Blue's Birthday Adventure

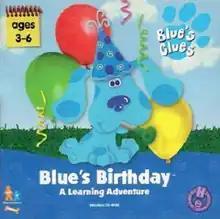

Blue's Birthday Adventure is an educational video game for children from the ages of 3–6 years of age. The game is based on the pre-school television program "Blue's Clues", specifically the episode "Blue's Birthday". It was developed and published by Humongous Entertainment. The game is about how Steve tries to find three clues to figure out what Blue wants to have for her birthday.